New Amerykah Part One (4th World War)

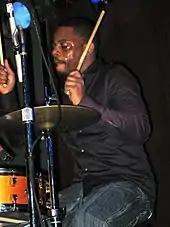
Karriem Riggins (2005)

For "New Amerykah Part One", Badu collaborated principally with Questlove, Madlib, 9th Wonder, Karriem Riggins, James Poyser, audio engineer Mike "Chav" Chavarria, and the members of musical group Sa-Ra, who made production and lyrical contributions to most of the tracks. She later explained choosing which producers to work with, saying "All of these people have a reputation for being visionaries and knowing them well, I felt 'Okay, now it's time to put together a project that not only takes us to another place, another dimension, but highlights these sights.' And that's what I had in mind for this project".